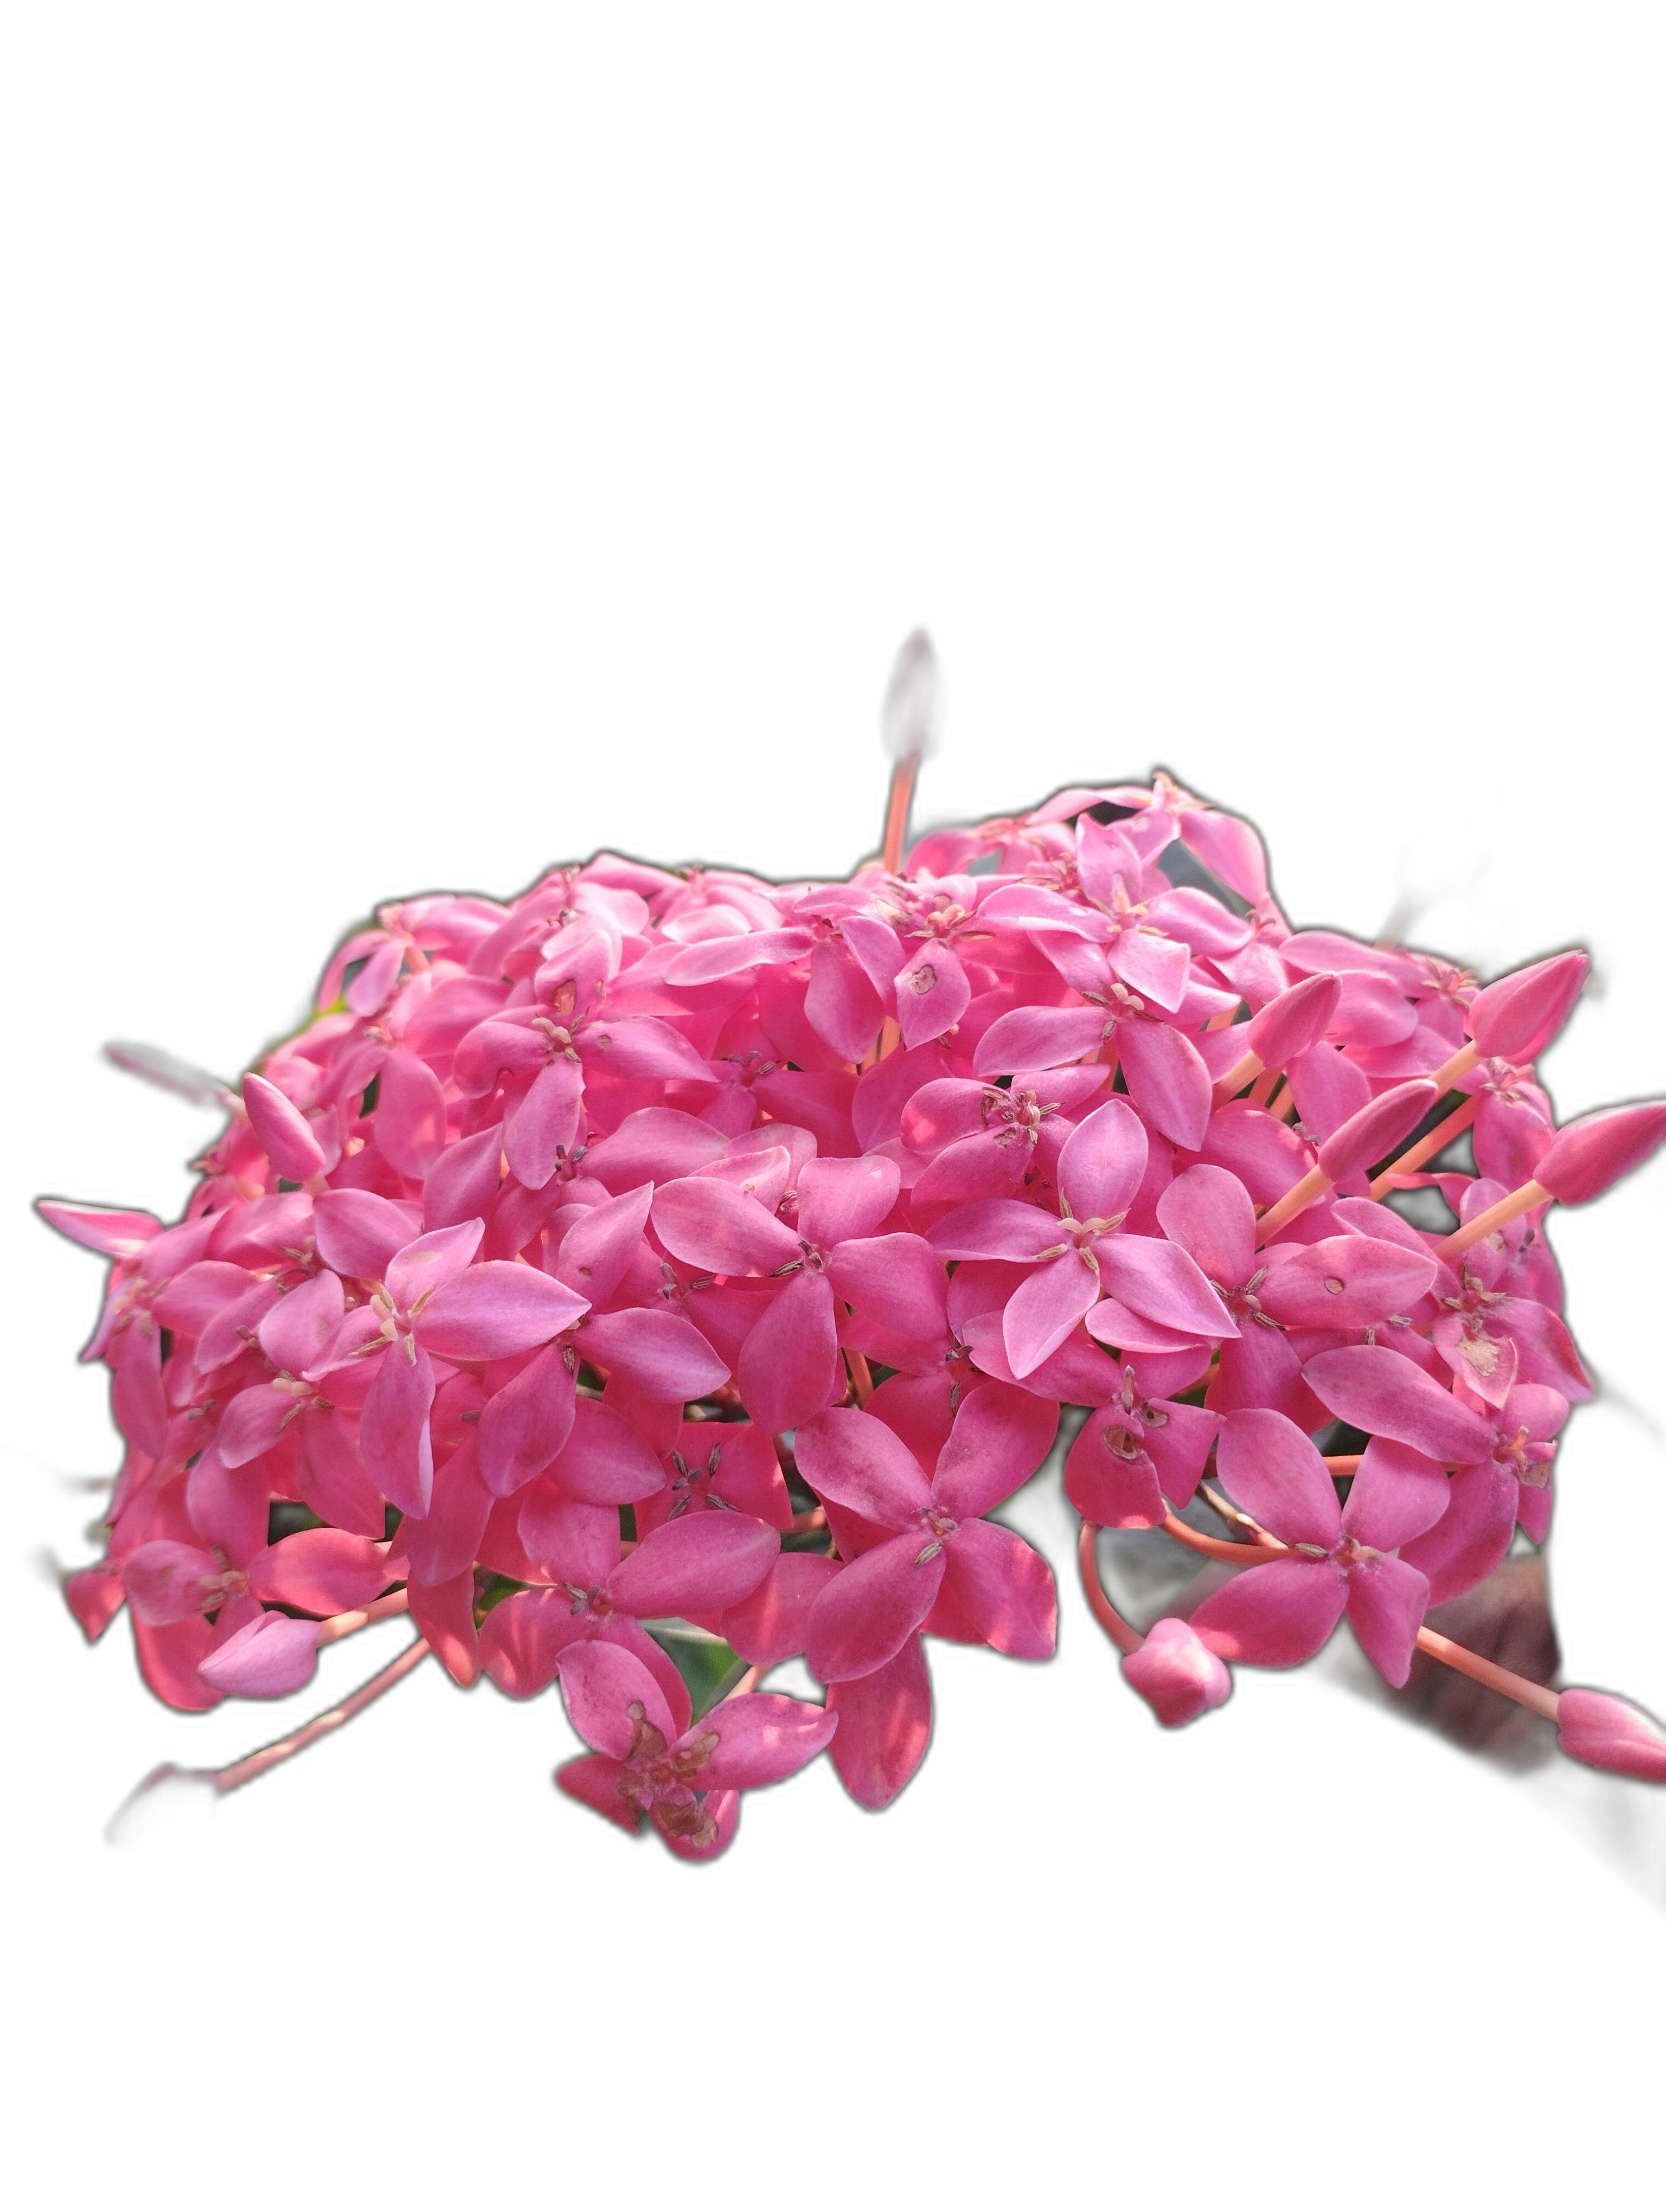
Label: Jungle geranium